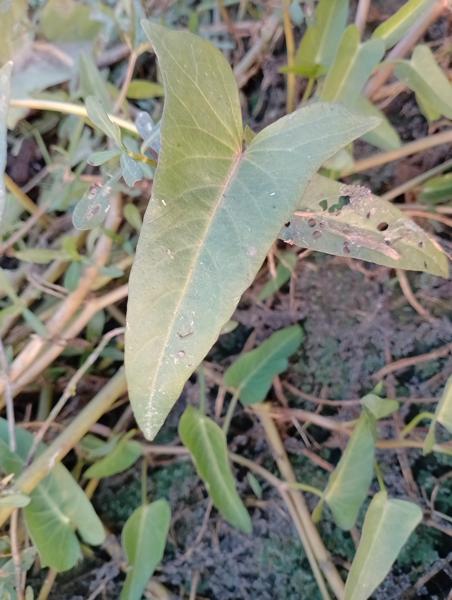
Weed species: Ipomoea aquatic